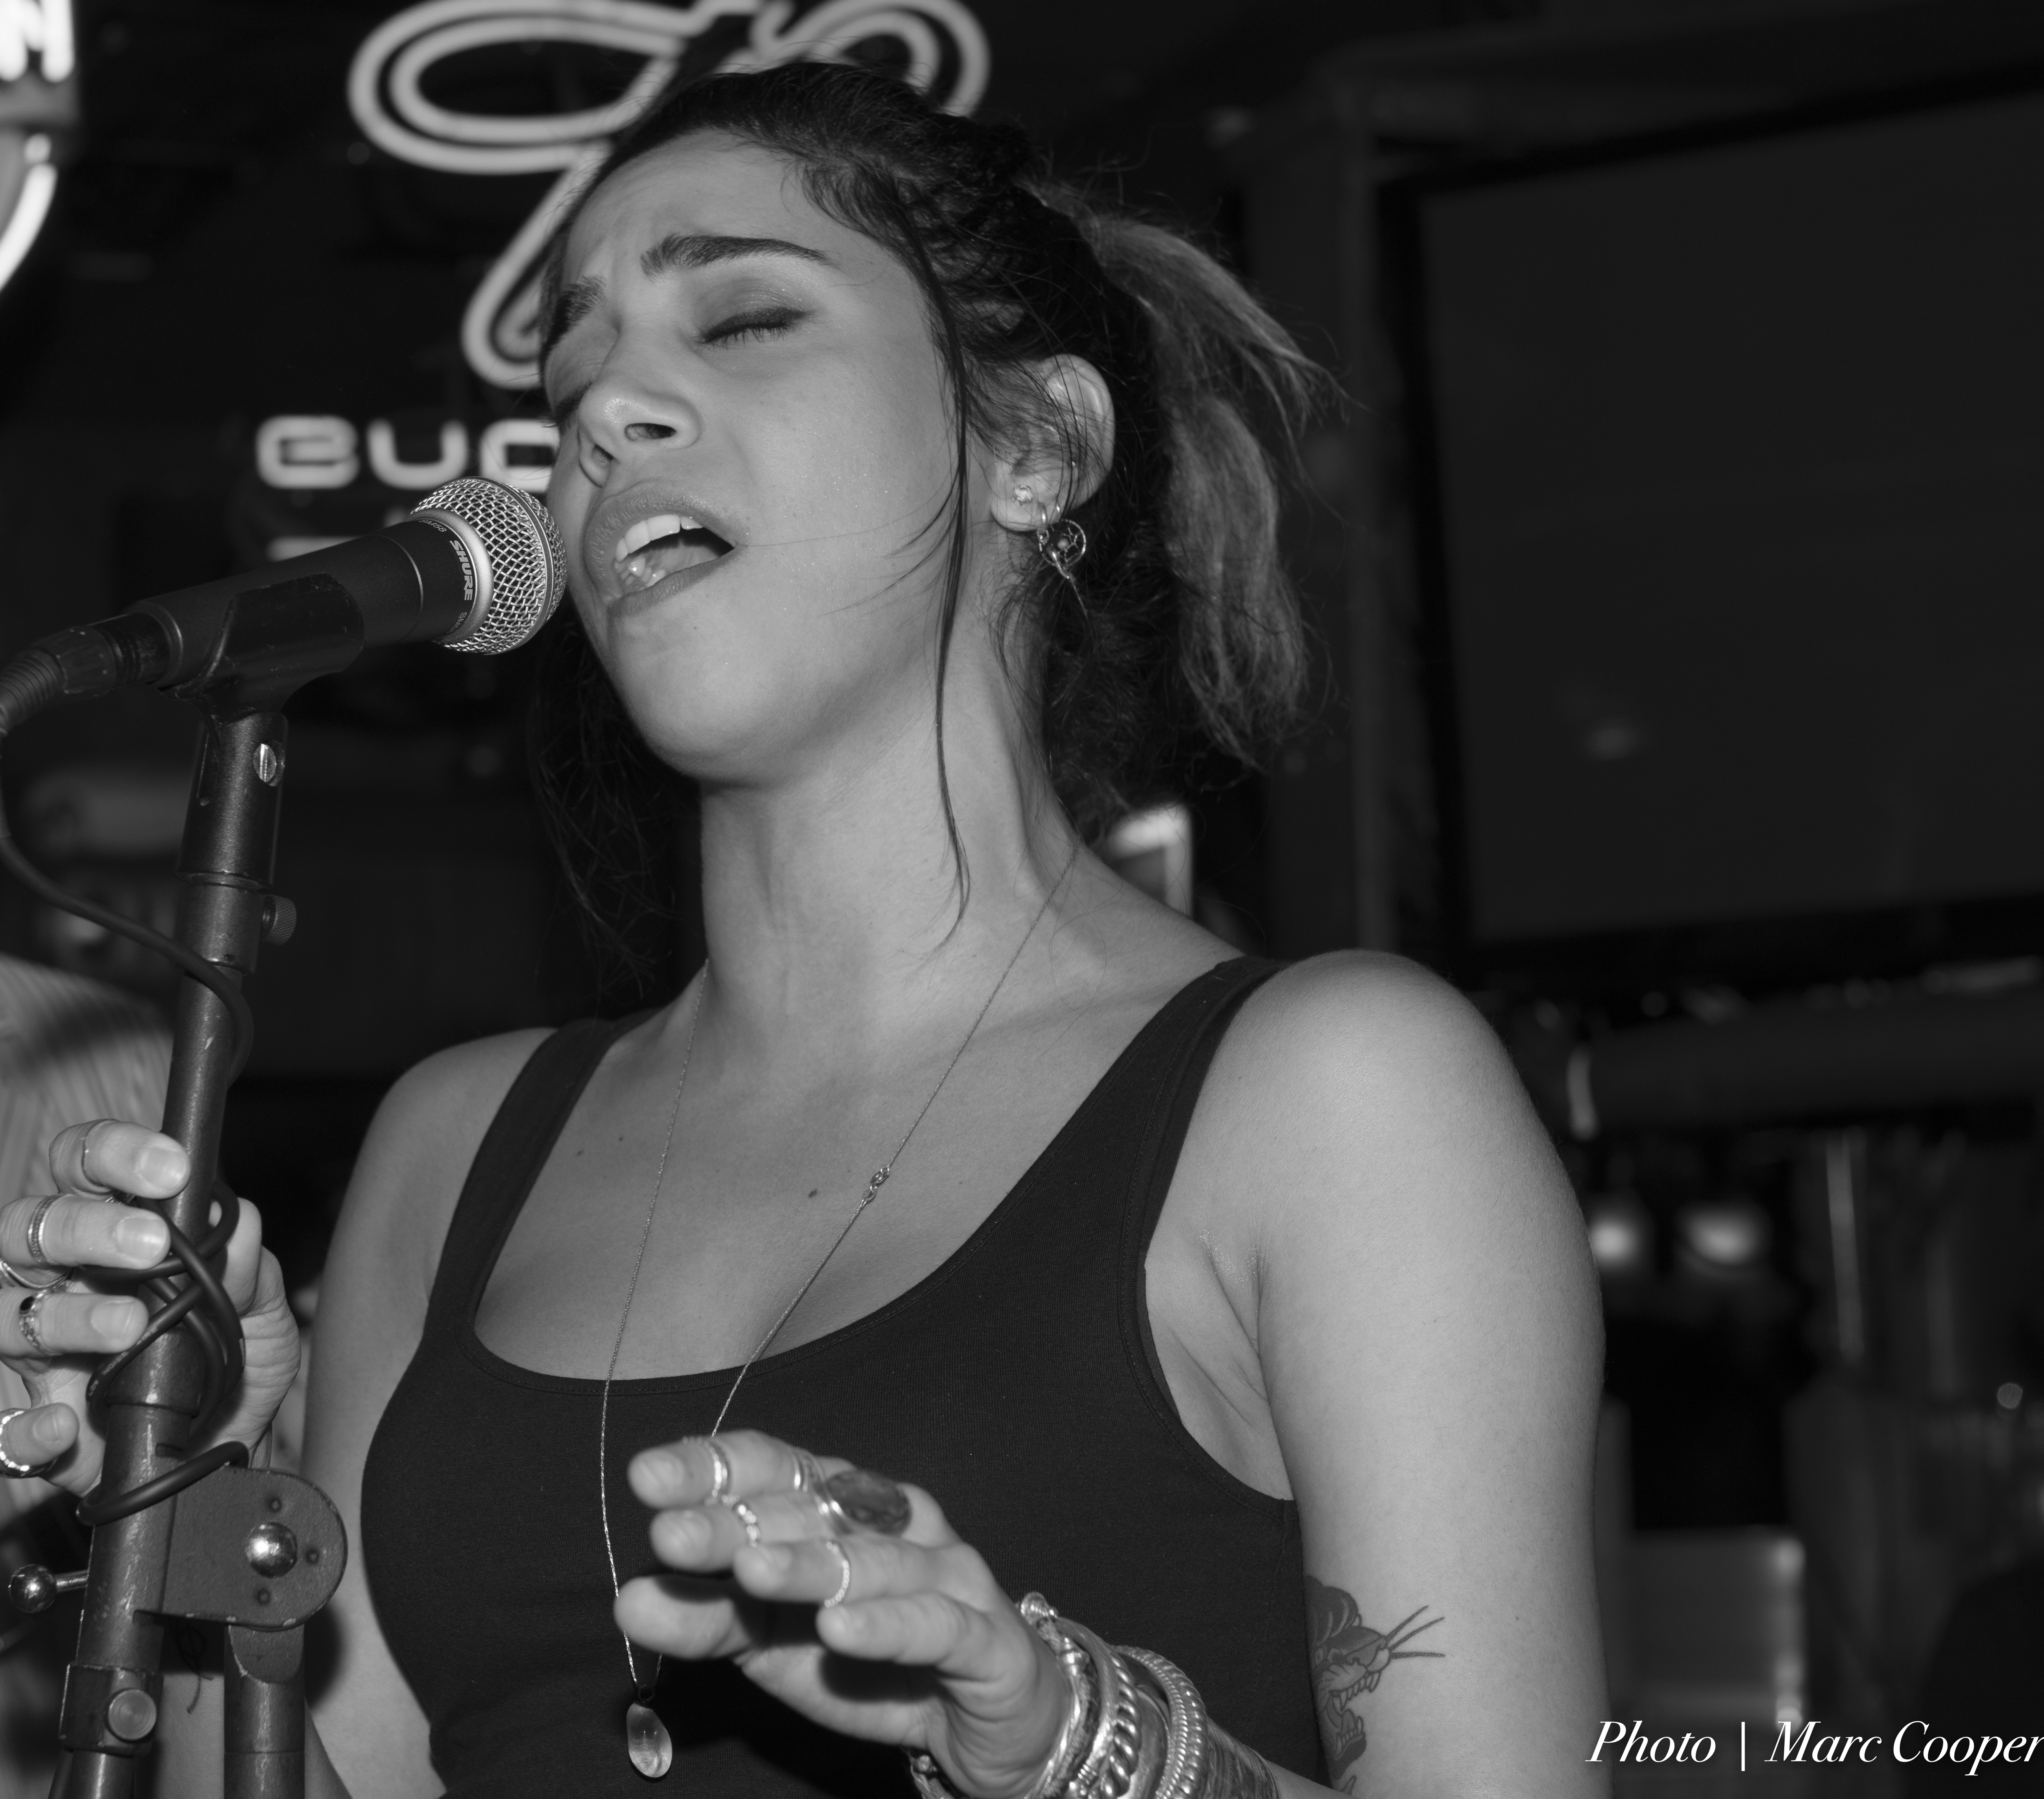
person, music, black and white, photography, singer, band, model, usa, fashion, musician, black, monochrome, lady, blues, mill, sugar, singing, photograph, guitarist, vocalist, tarzana, cadillaczackbluesparty, maui, femalevocalist, divakhoury, entertainment, photo shoot, singer songwriter, monochrome photography